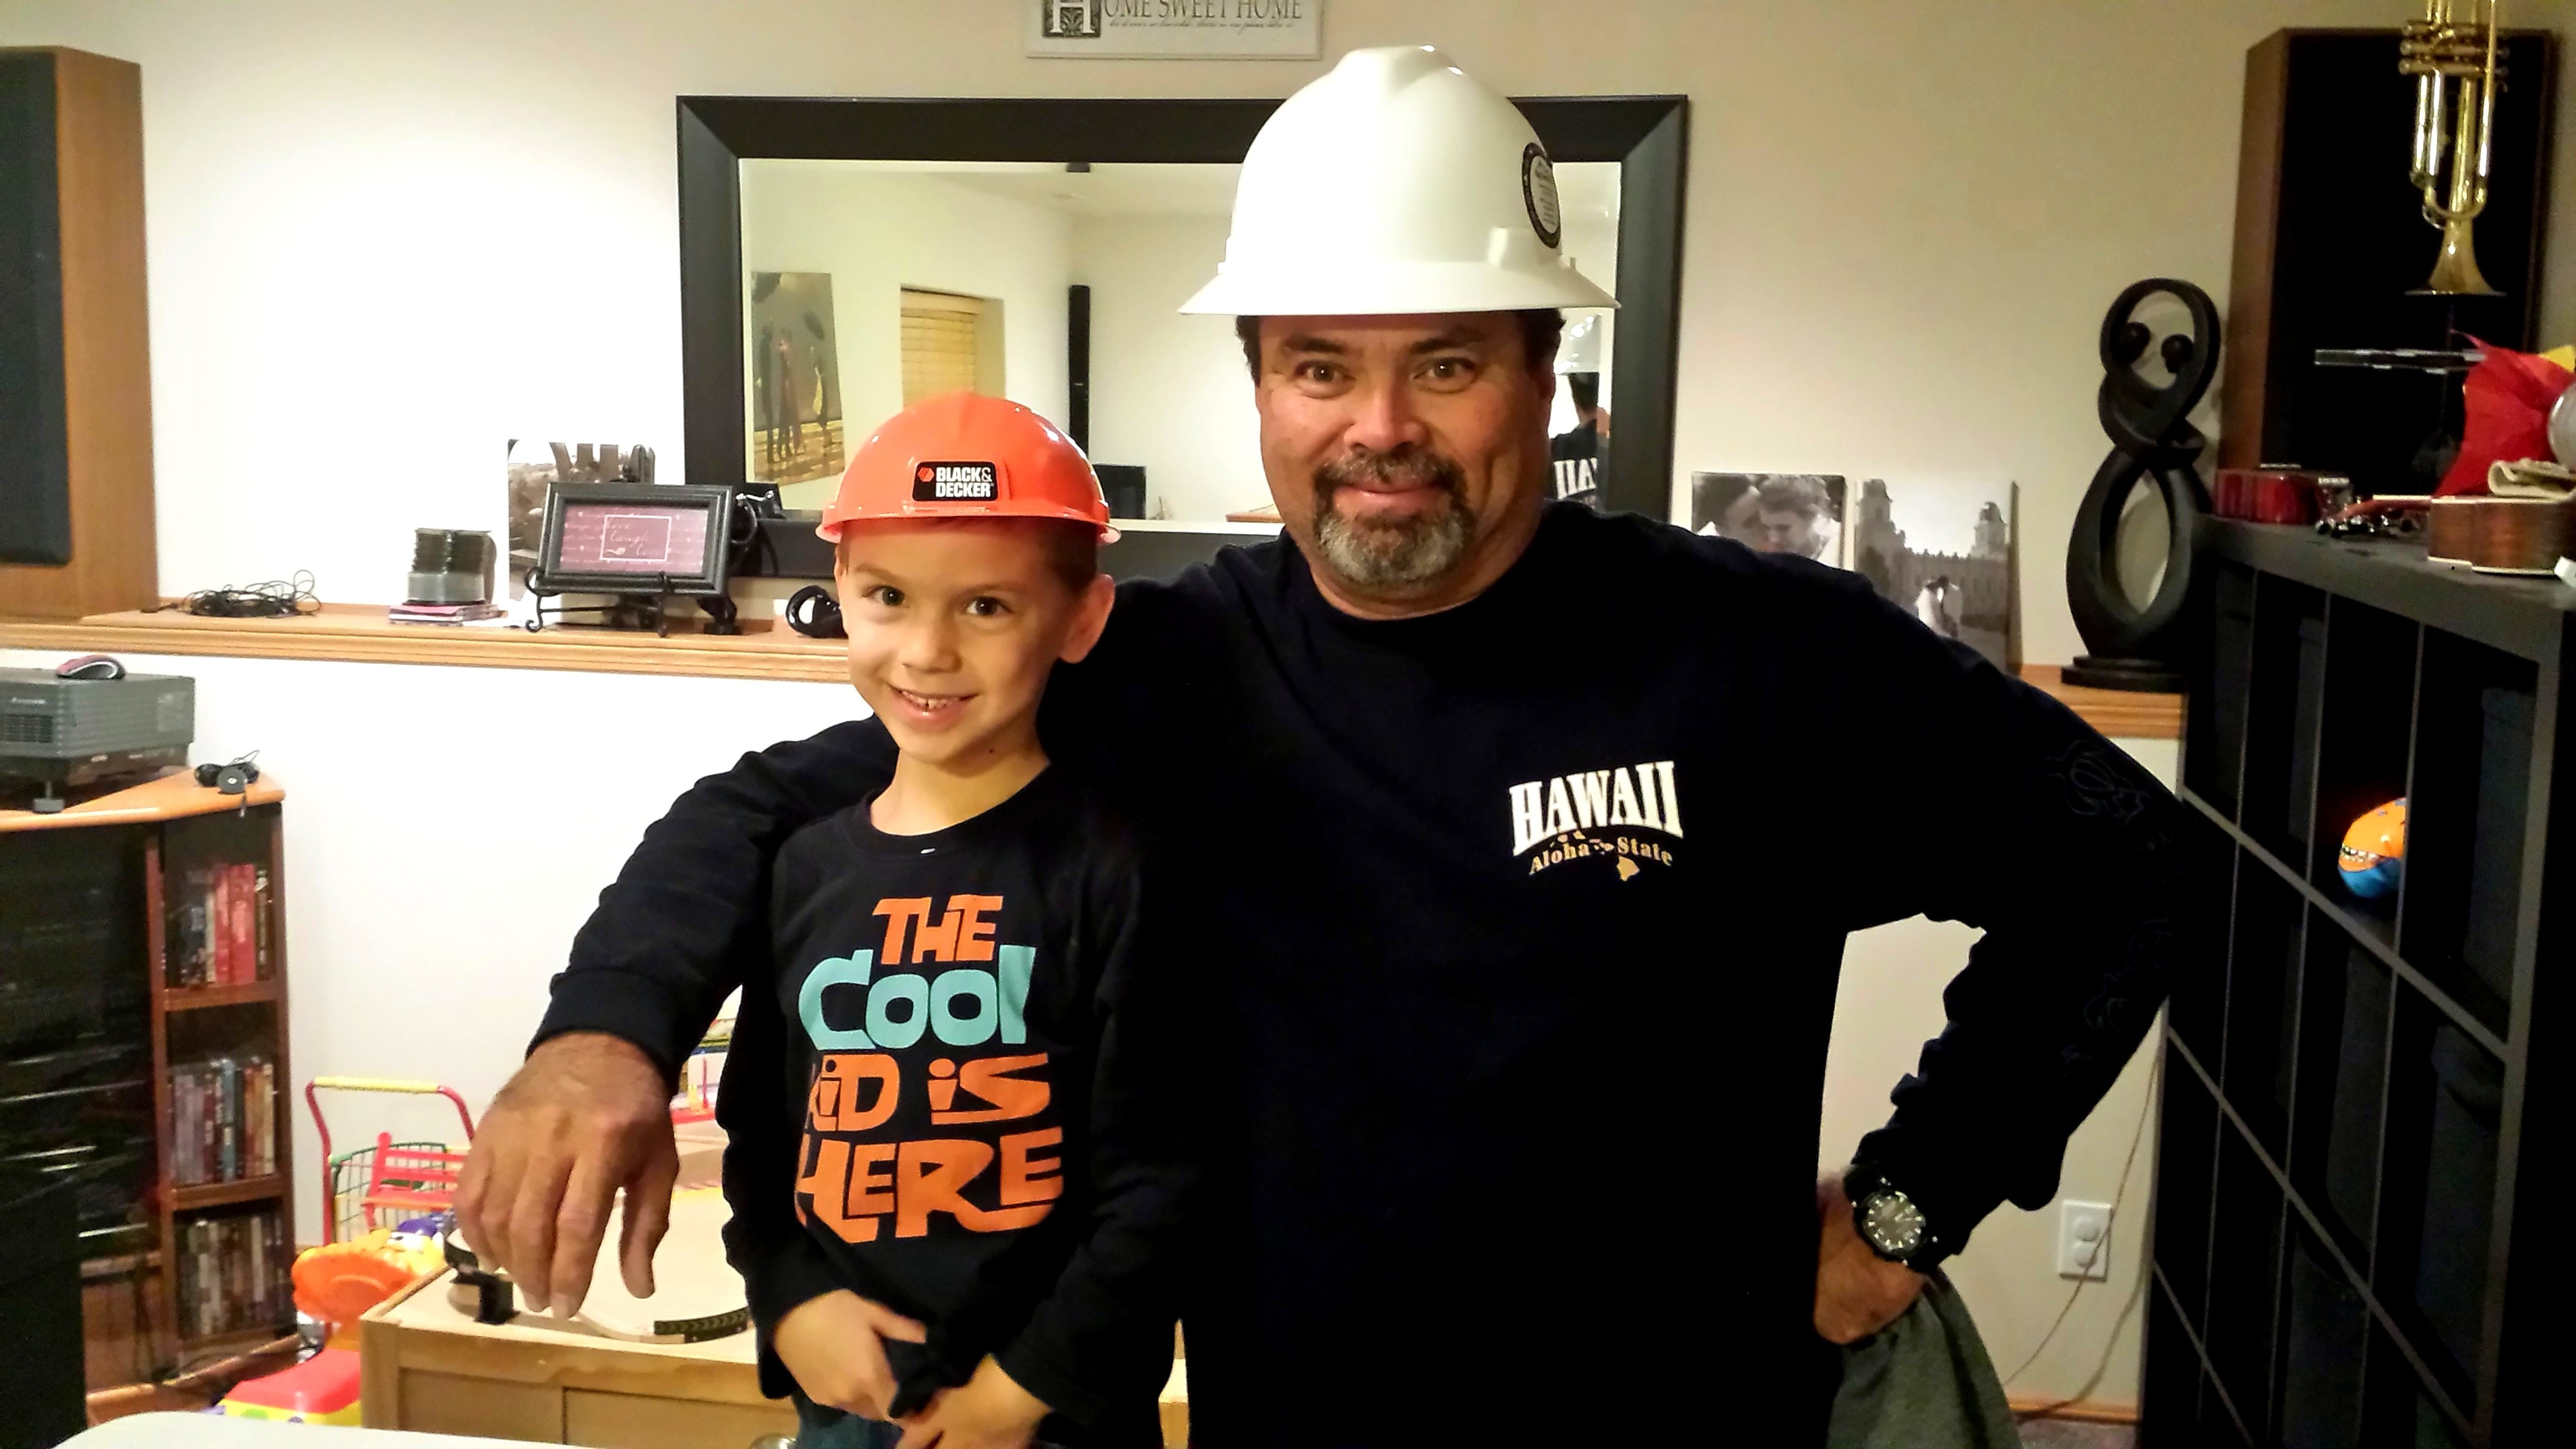
work, man, person, father, son, worker, helmet, proud, construction worker